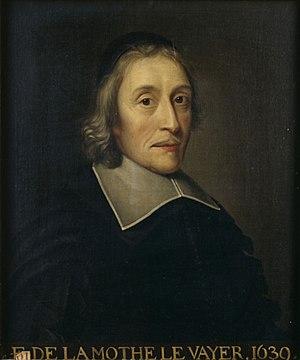
L'humanisme, terme créé à la fin du XVIIIᵉ siècle et popularisé au début du XIXᵉ siècle, a d'abord et pendant longtemps désigné exclusivement un mouvement culturel, philosophique et artistique prenant naissance au XIVᵉ siècle dans l'Italie de la Renaissance, puis se développant dans le reste de l’Europe. Moment de transition du Moyen Âge aux Temps modernes, ce mouvement est en partie porté par l'esprit de laïcité qui resurgit alors, point de départ d’une crise de confiance profonde qui affecte l'Église catholique.
Jean-Baptiste Poquelin, dit Molière, est un comédien et dramaturge français, baptisé le 15 janvier 1622 à Paris, où il est mort le 17 février 1673.
François de La Mothe Le Vayer, né le 1ᵉʳ août 1588 à Paris où il est mort le 9 mai 1672, est un philosophe, philologue et historien français, et l'un des principaux représentants de la pensée dite libertine au XVIIᵉ siècle. Longtemps négligée, sous-estimée, voire dédaignée, malgré quelques études pionnières et la thèse fondatrice de René Pintard, son œuvre fait l'objet, depuis la fin des années 1980, d'une réévaluation enthousiaste, dont témoignent de nombreuses rééditions et une abondante bibliographie critique.